Province of Varese

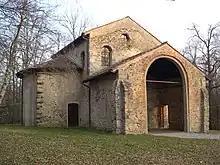
Church of Santa Maria foris portas in Castelseprio archaeological park

In Roman times, the fortified settlements of Castelseprio and the port of Angera were of high importance in the region. The House of Visconti conquered the region in the 13th century and completely destroyed Castelseprio. The House of Visconti used the land for agricultural purposes and as part of the territories of Milan. During this Visconti rule, Varese became prosperous due to high levels of trade in the region but remained small. Prior to his appointment as Duke, Francesco III d'Este, Duke of Modena lived in the region during the 18th century. While the unification of Italy was initiating, Italian general Giuseppe Garibaldi attempted to install anti-Austrians in Varese; in response to this, the Austrians attempted to invade in 1859, and a battle occurred in Varese, resulting in Garibaldi's victory. During the second half of the 19th century, the area saw considerable economic growth with the birth of numerous factories, especially in the paper, mechanical, and textile industries. Umberto Bossi was born in 1941 near Varese, who believed that the region of Lombardy should have a degree of independence; in 1986, he founded the Lombard League which became a component of the Lega Nord ("North League").